Tieguanyin

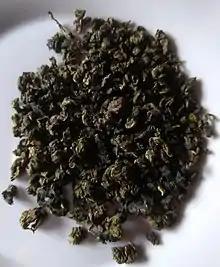
Tieguanyin leaves

Tieguanyin (Standard Chinese pronunciation ) is a variety of Chinese oolong tea that originated in the 19th century in Anxi in Fujian province. Tieguanyin produced in different areas of Anxi have different gastronomic characteristics.